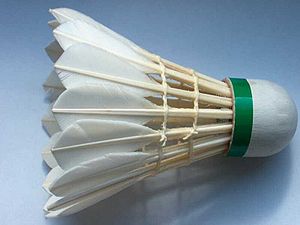
Fjerbold
Fjerbold med naturfjer
En fjerbold bruges til spillet badminton. I starten var bunden lavet af kork omviklet med tynd læder, hvortil der sirligt var fæstnet ca. 16 forbehandlede gåse- eller ande- fjer. Disse fjer blev holdt på plads af en strimmel avis og papirklister.